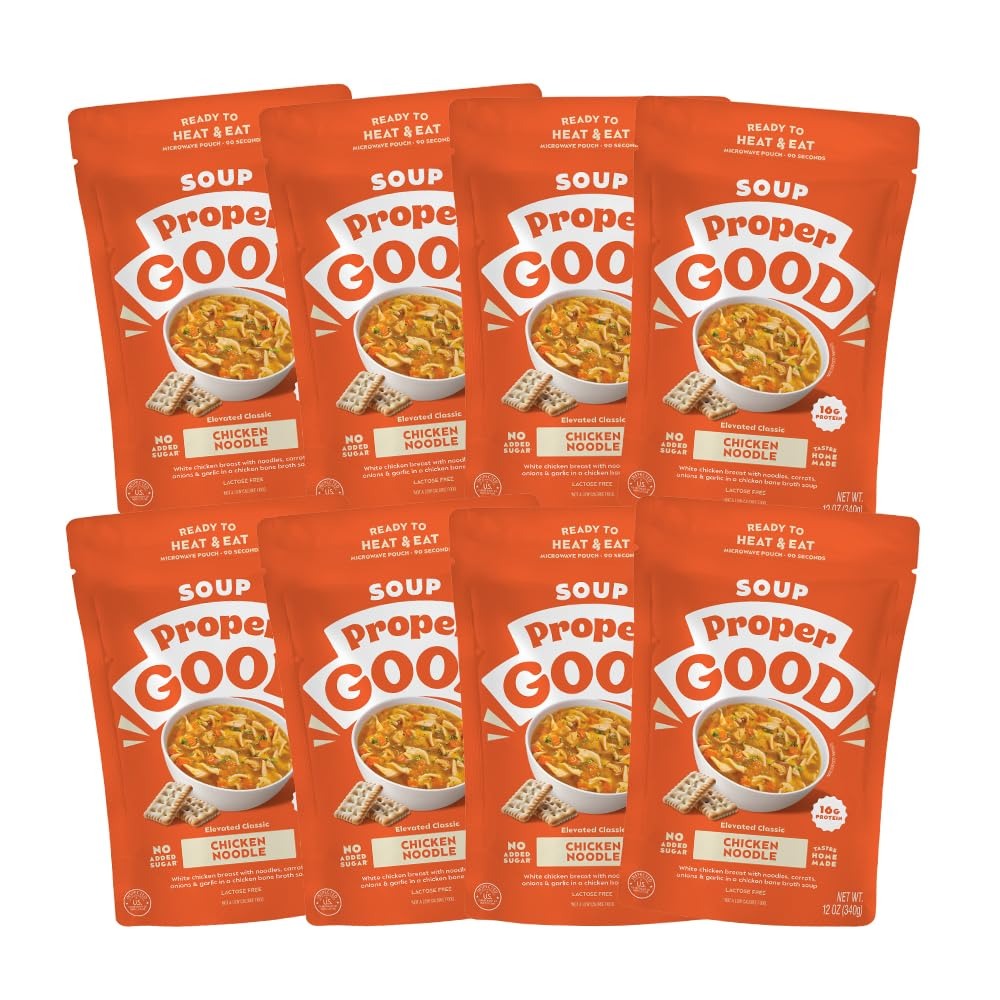
Item Name: Proper Good Chicken Noodle Soup | Bone Broth Soup with Egg Noodles | Flavorful, Low-Carb Meal | Easy Lunch or Dinner with 16 Protein per Serving | Quick, Convenient Meal Solution | 8 Pouches
Bullet Point 1: Protein-Rich & Filling: Our Proper Good chicken noodle soup is packed with 16g of protein per serving, offering a nourishing and satisfying meal. With white chicken breast, egg noodles, and a rich bone broth base, it's the perfect protein-packed soup for anyone looking for a hearty and nutritious option.
Bullet Point 2: Ready in 90 Seconds: Our high-protein soup is microwaveable and ready in just 90 seconds. No refrigeration is required, simply heat and enjoy a warm, protein-packed meal. Perfect for busy days when you need a quick, and convenient soup to fuel you with delicious, wholesome nutrition.
Bullet Point 3: Travel-Friendly & Convenient: Our delicious noodle soup is perfect for on-the-go. This shelf-stable meal ensures you can enjoy a high-protein, nourishing option wherever life takes you. Whether at work or on a trip, it's an easy and satisfying meal to keep you energized and satisfied throughout your day.
Bullet Point 4: Guilt-Free Indulgence: Enjoy the rich, satisfying flavors of our delicious meal without compromising your goals. With no added sugars or preservatives, it's the perfect balance of indulgence and nutrition, offering a comforting, guilt-free meal whenever you need it.
Bullet Point 5: Trusted Brand: At Proper Good we are committed to providing delicious, high-protein, low-carb options that cater to various lifestyles. Whether you're maintaining your current goals or just starting your wellness journey, we offer tasty options like our flavorful chicken noodle soup to help you succeed.
Product Description: Proper Good Chicken Noodle Soup is the ideal meal for anyone seeking a protein-packed, option. Each serving delivers 16g of protein, making it a satisfying choice that keeps you full and energized. Crafted with clean, gluten-free ingredients, this delecious soup features tender white chicken breast, egg noodles, and a rich bone broth base, making it a nourishing option for any time of day. This microwaveable soup is ready in just 90 seconds, offering ultimate convenience for those with a busy schedule. No need for refrigeration – just heat and enjoy a warm, wholesome meal in a few moments. Perfect for lunch, dinner, or a quick snack, this Proper Good chicken noodle soup ensures you’re always ready with a protein-rich meal, wherever you are. Whether at home, at work, or on the go, this shelf-stable meal is travel-friendly and easy to carry. Packed with clean, nutritious ingredients, it’s a satisfying choice for busy individuals or anyone in need of a nutritious, protein-filled option. Plus, with no added sugars, preservatives, or artificial flavors, you can indulge guilt-free in this comforting, nourishing soup. Proper Good is a trusted brand that focuses on offering high-protein, low-carb meals designed to fit into your journey. Whether you’re maintaining your goals or just getting started, our delicious, ready-to-eat options are here to support you every step of the way. Fuel your day with Proper Good Chicken Noodle Soup and enjoy a quick, nutritious meal anytime.
Value: 96.0
Unit: Ounce

Price: 4.98